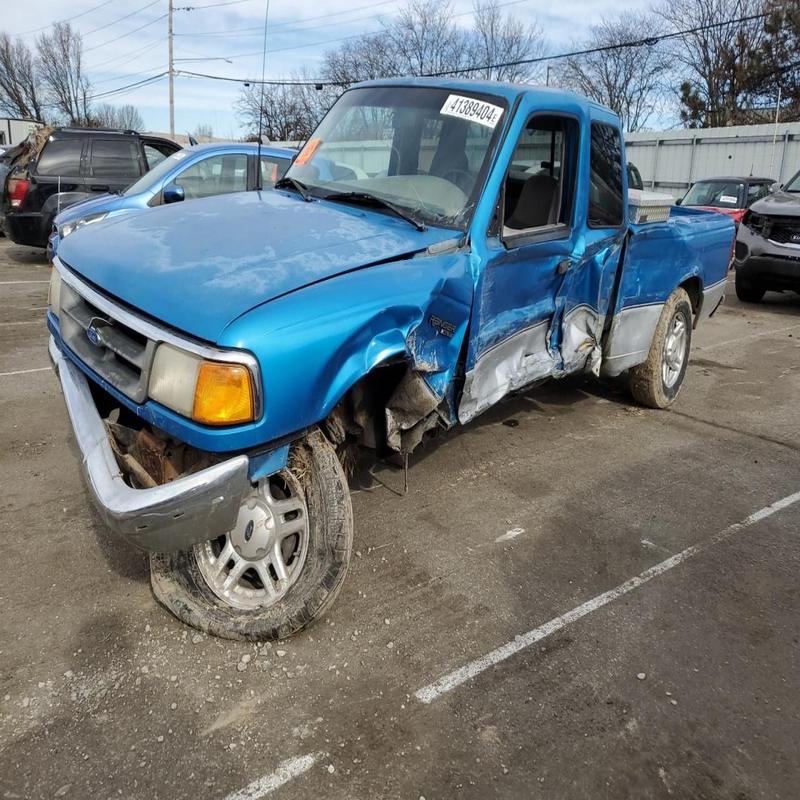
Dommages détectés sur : feu avant droit, capot, aile avant droite, porte avant droite, porte arrière droite, aile arrière droite, feu arrière droit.
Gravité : majeur